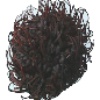
Label: Rambutan 1